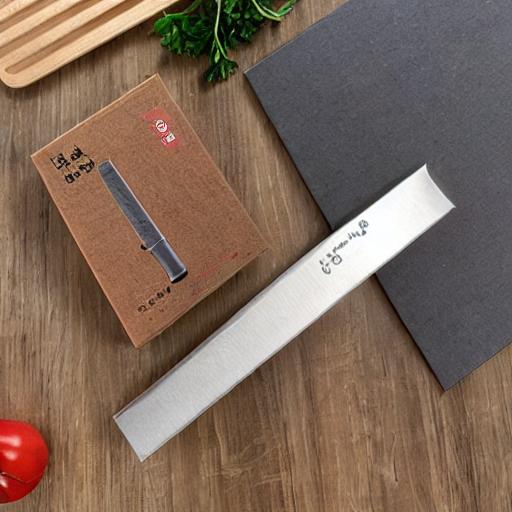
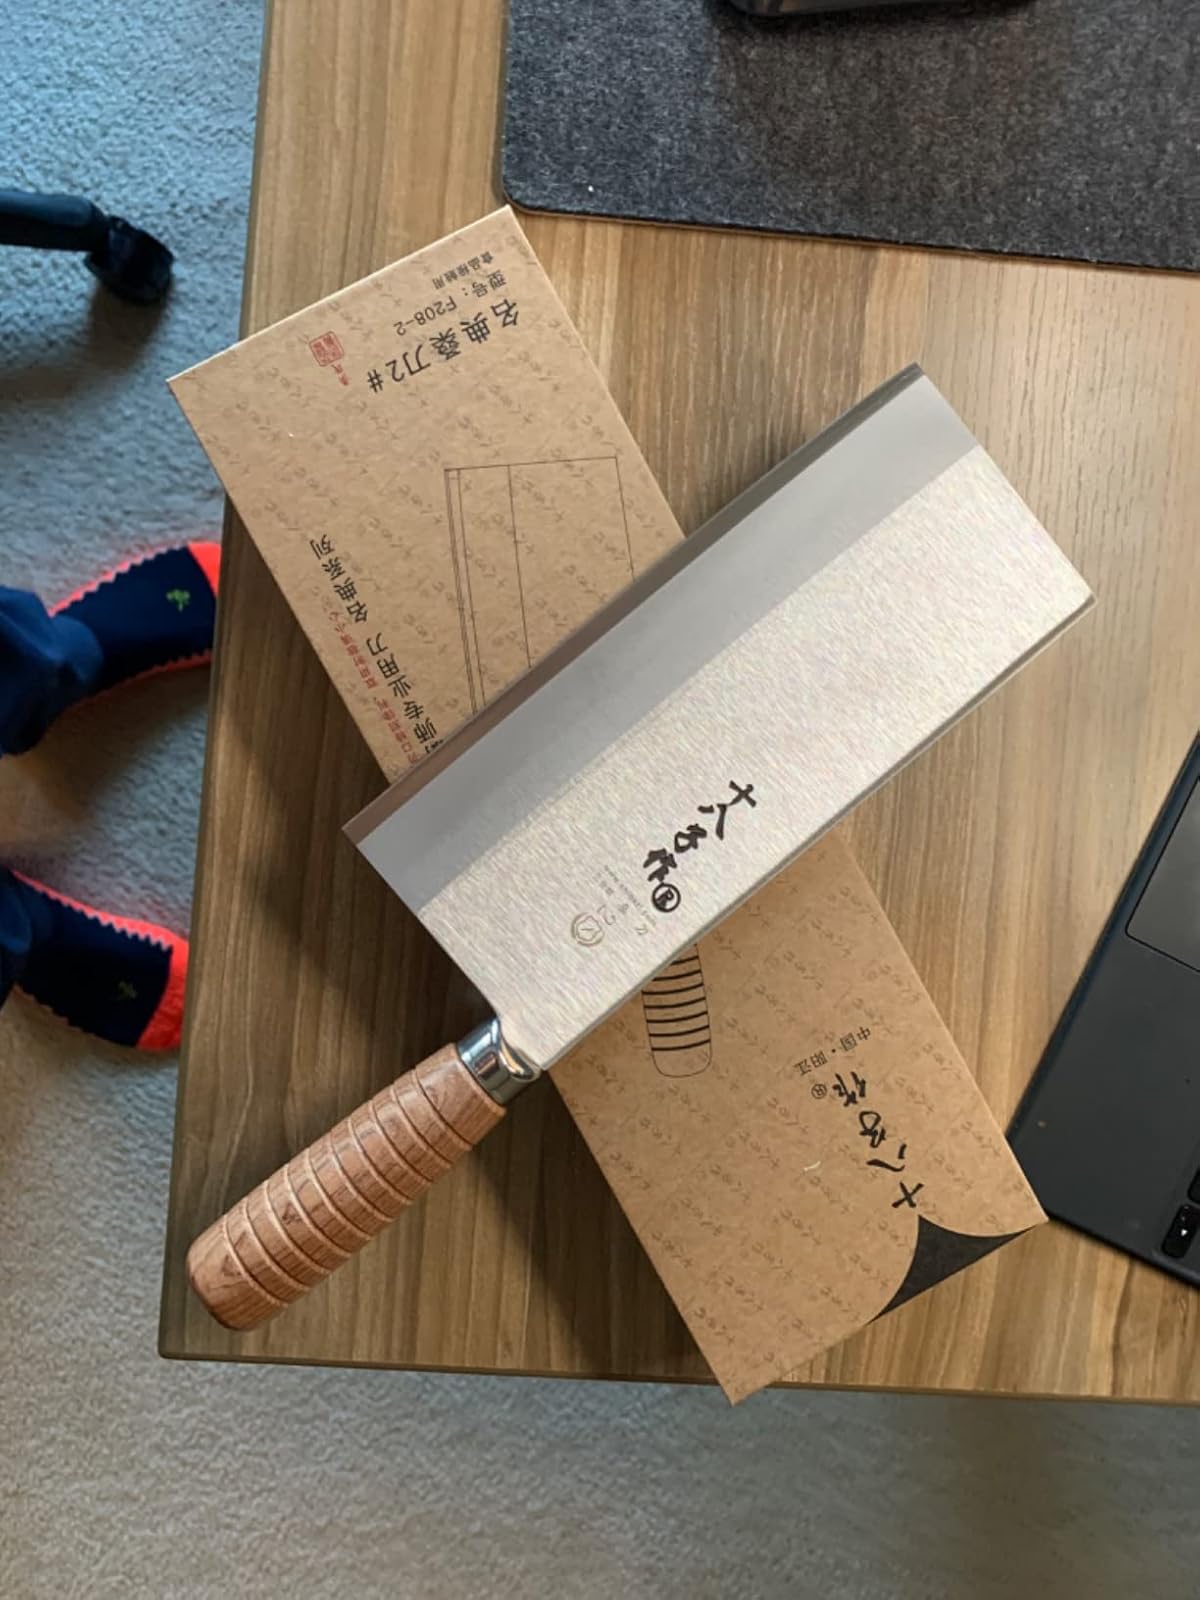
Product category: items_knife
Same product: no